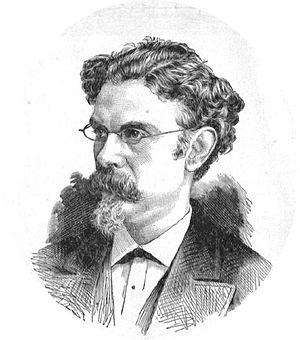
Jeroni Rosselló Ribera, né à Palma de Majorque en 1827 et mort dans la même ville en 1902, est un écrivain baléare de langue catalane.